History of Hungary

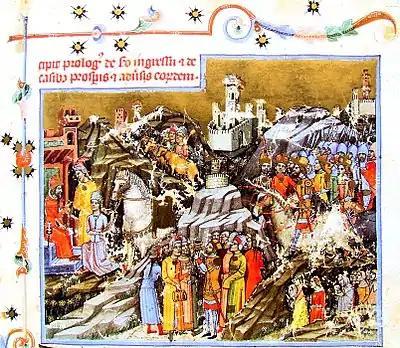
Hungarian conquest of the Carpathian Basin depicted in the "Chronicon Pictum"

The rule of the Germanic peoples was followed by almost two and a half centuries of nomadic rule. The Avar khagan controlled a vast amount of territory spanning from Vienna to the Don river, often waging war against the Byzantines, Germans and Italians. The Pannonian Avars and the other freshly arrived steppe peoples in their confederation, such as the Kutrigurs, intermingled with Slavic and Germanic elements, and completely absorbed the Sarmatians. Archaeological evidence indicates that in the southern border, which was in state of constant fighting with the Byzantines, Avar settlements were built very densely. The Avars played an important role in the Slavic migrations to Southeastern Europe. After a failed attempt to capture Constantinople in 626, the submitted peoples rose up against their domination, with many like the Onogurs in the east and the Slavs of Samo in the west breaking away. The creation of the First Bulgarian Empire distanced the Byzantine Empire from the Avar Khaganate, so the expanding Frankish Empire became its new main rival.